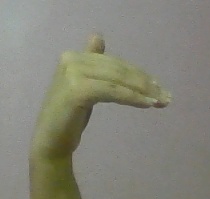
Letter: khaa